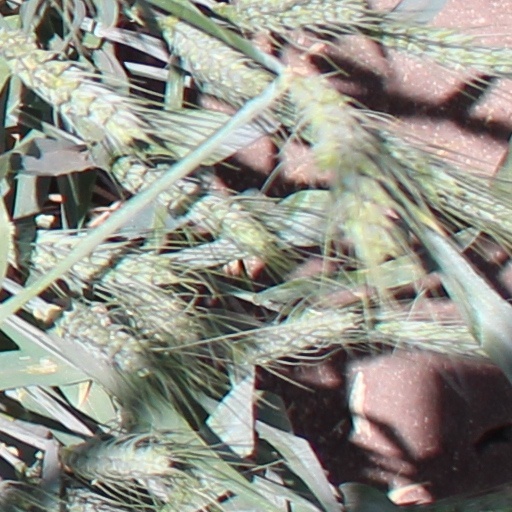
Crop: wheat